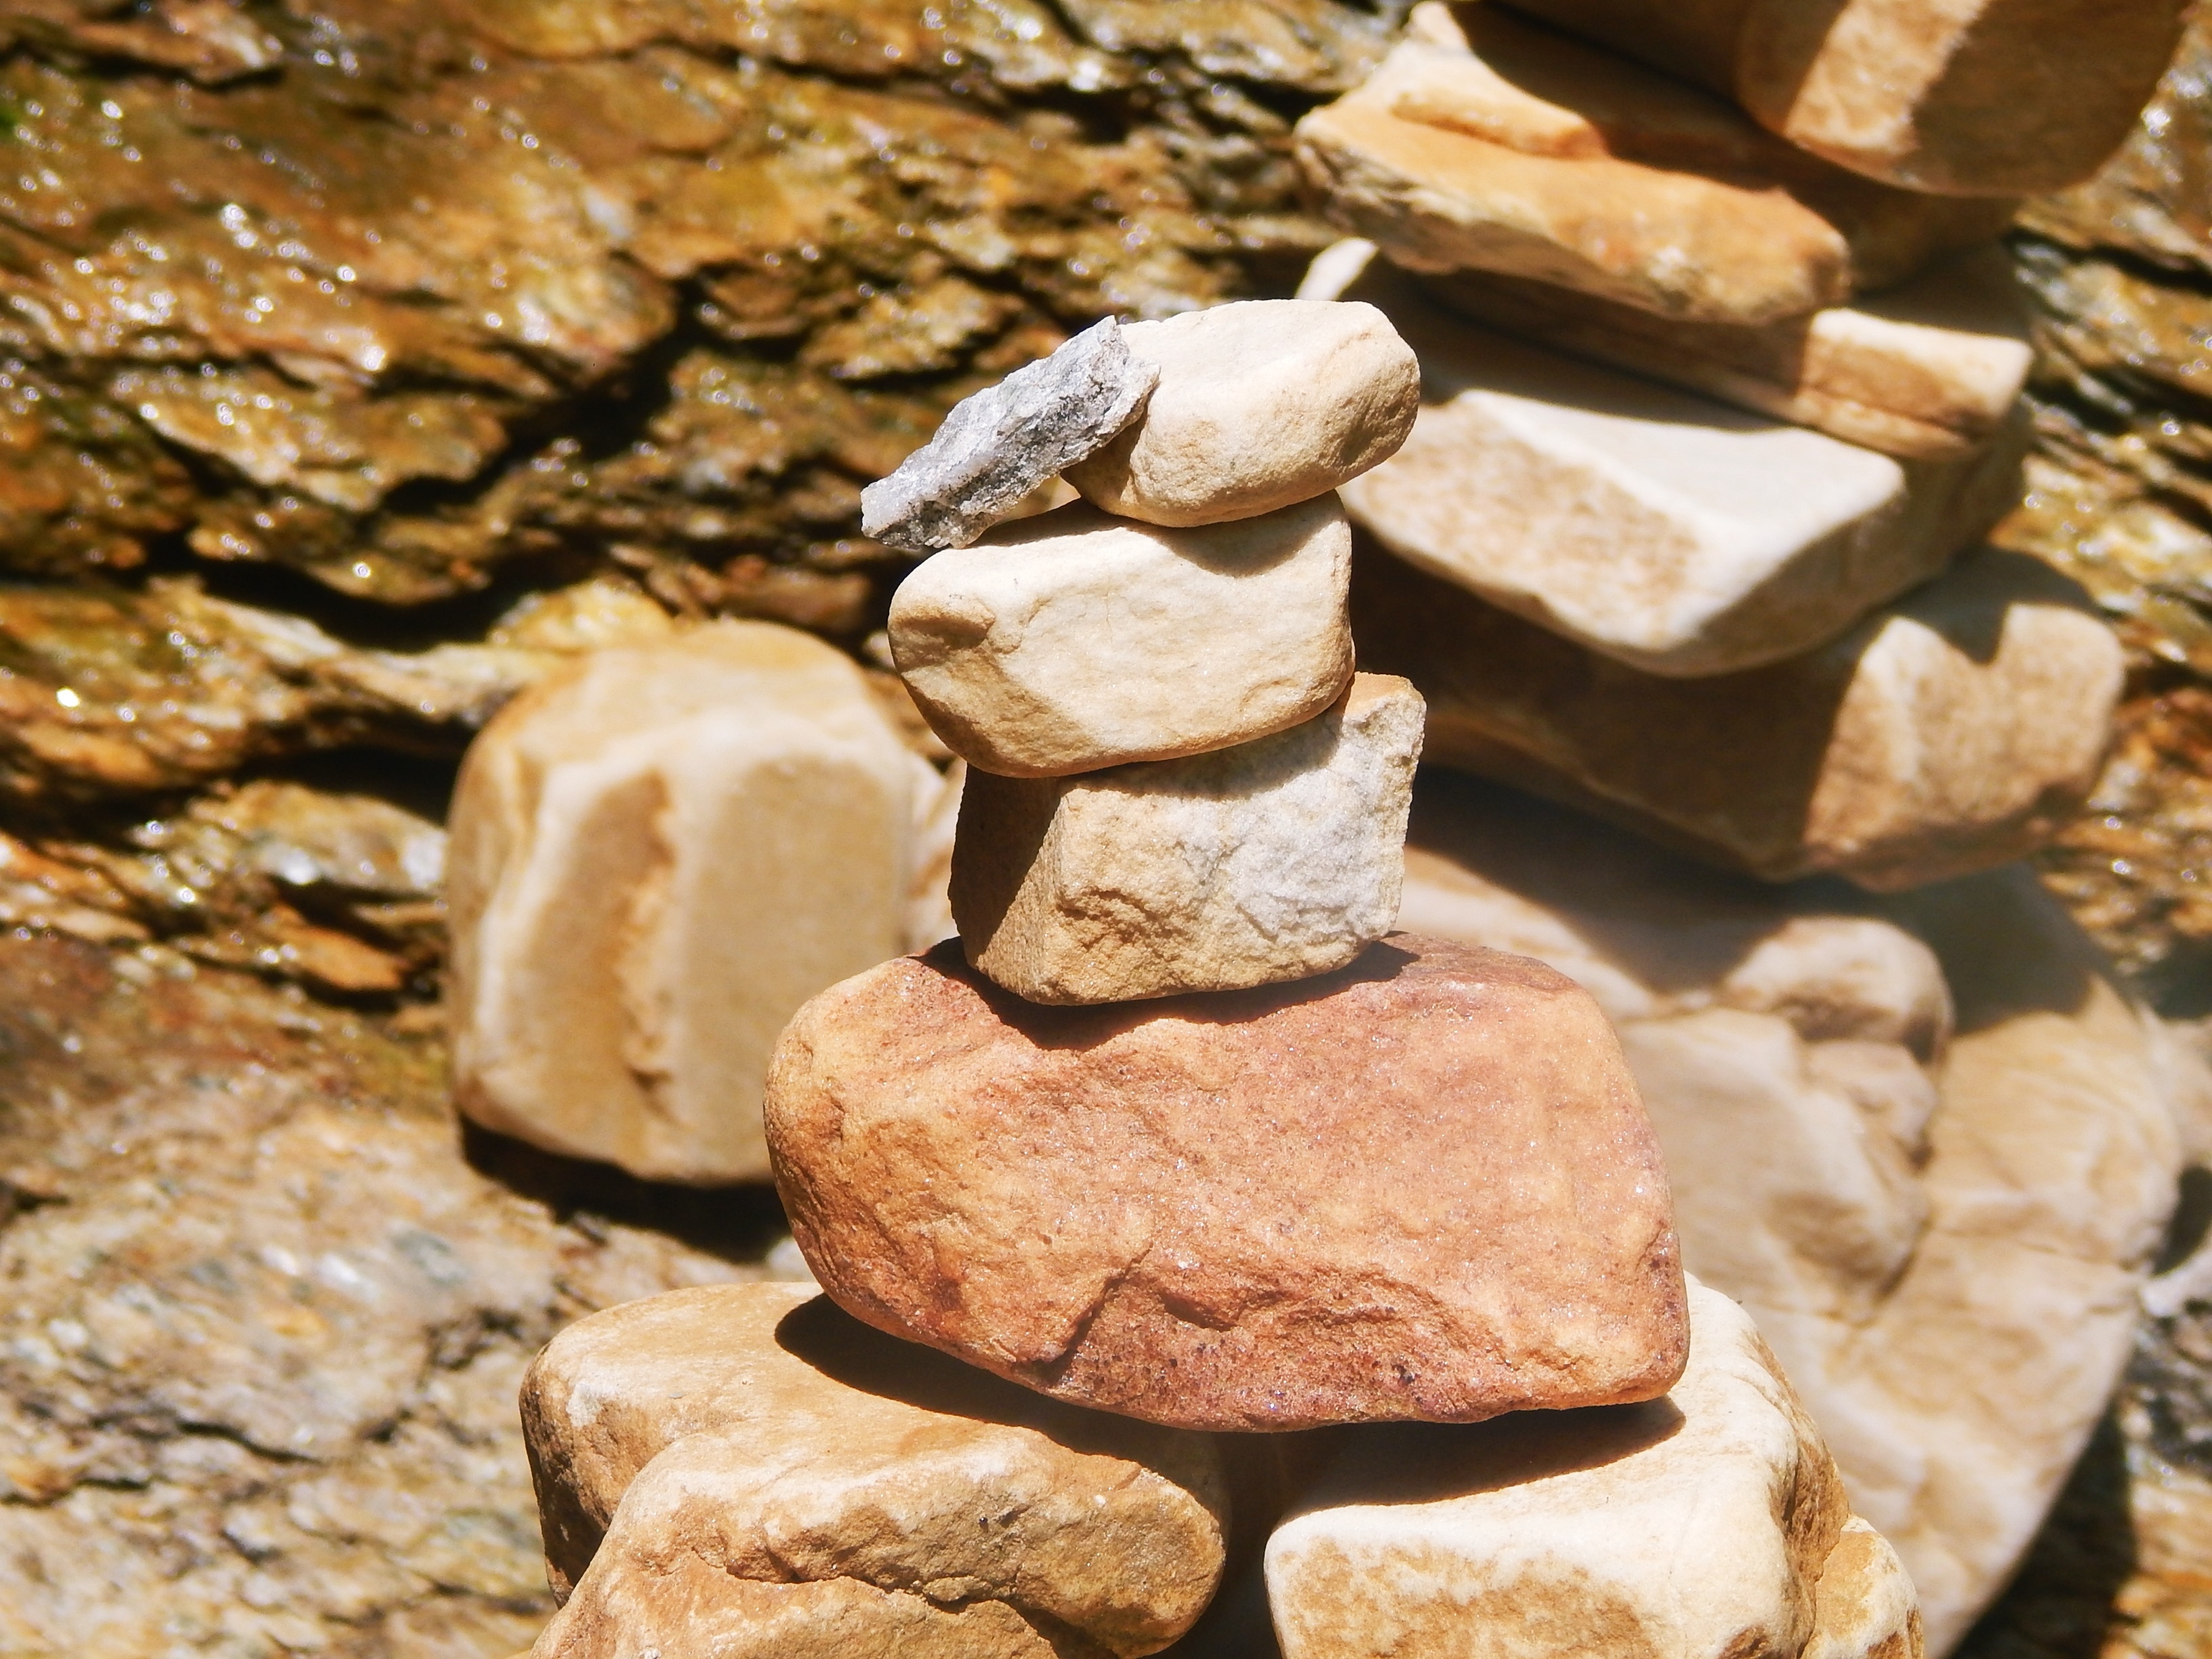
nature, rock, wood, formation, balance, soil, stone wall, material, zen, stones, geology, boulder, bedrock